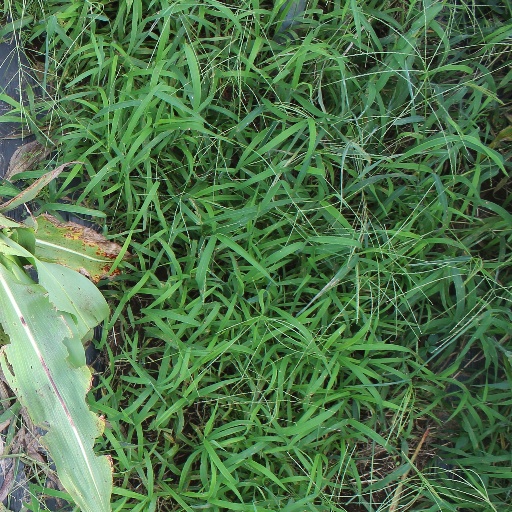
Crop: sorghum